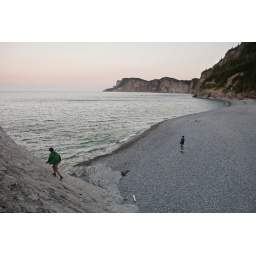
Two men on top of a rock over looking the ocean at Forillon National Park, Quebec, Canada.